Gyula Aggházy

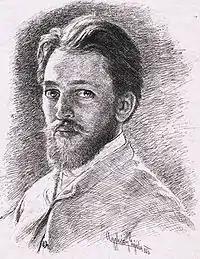
Self-portrait (date unknown)

Gyula Aggházy (20 March, 1850 in Dombóvár – 23 May, 1919 in Budapest) was a Hungarian genre painter and art teacher.